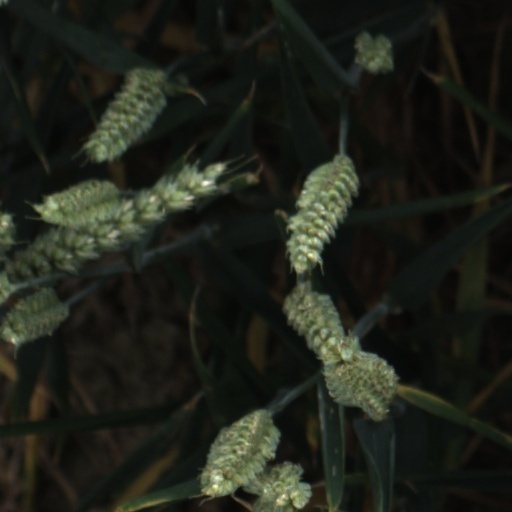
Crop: wheat